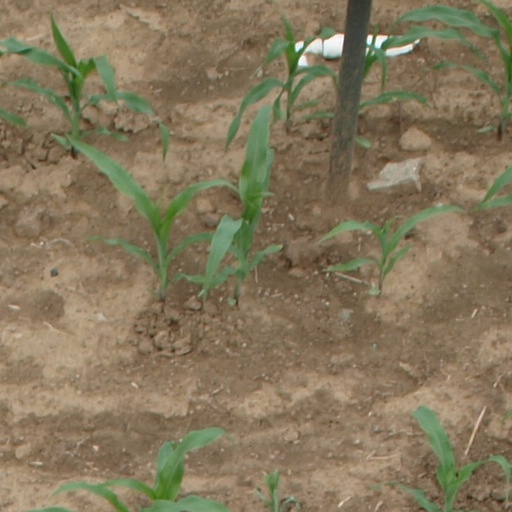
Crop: maize; corn